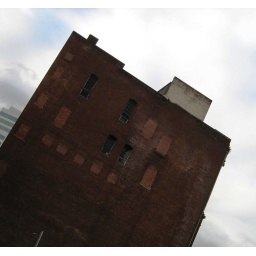
This old building gave us the creeps with only 4 windows in it.